Don Mills

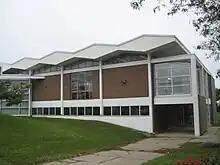
Don Mills branch of the Toronto Public Library is located in the neighbourhood.

The Toronto District School Board (TDSB) is a public school board that operates three elementary schools in Don Mills, Greenland Public School, Norman Ingram Public School, and Three Valleys Public School. TDSB also operates one secondary school in the neighbourhood, Don Mills Collegiate Institute.